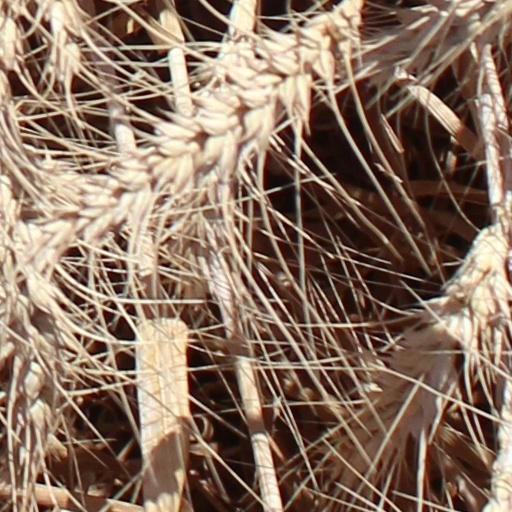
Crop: wheat